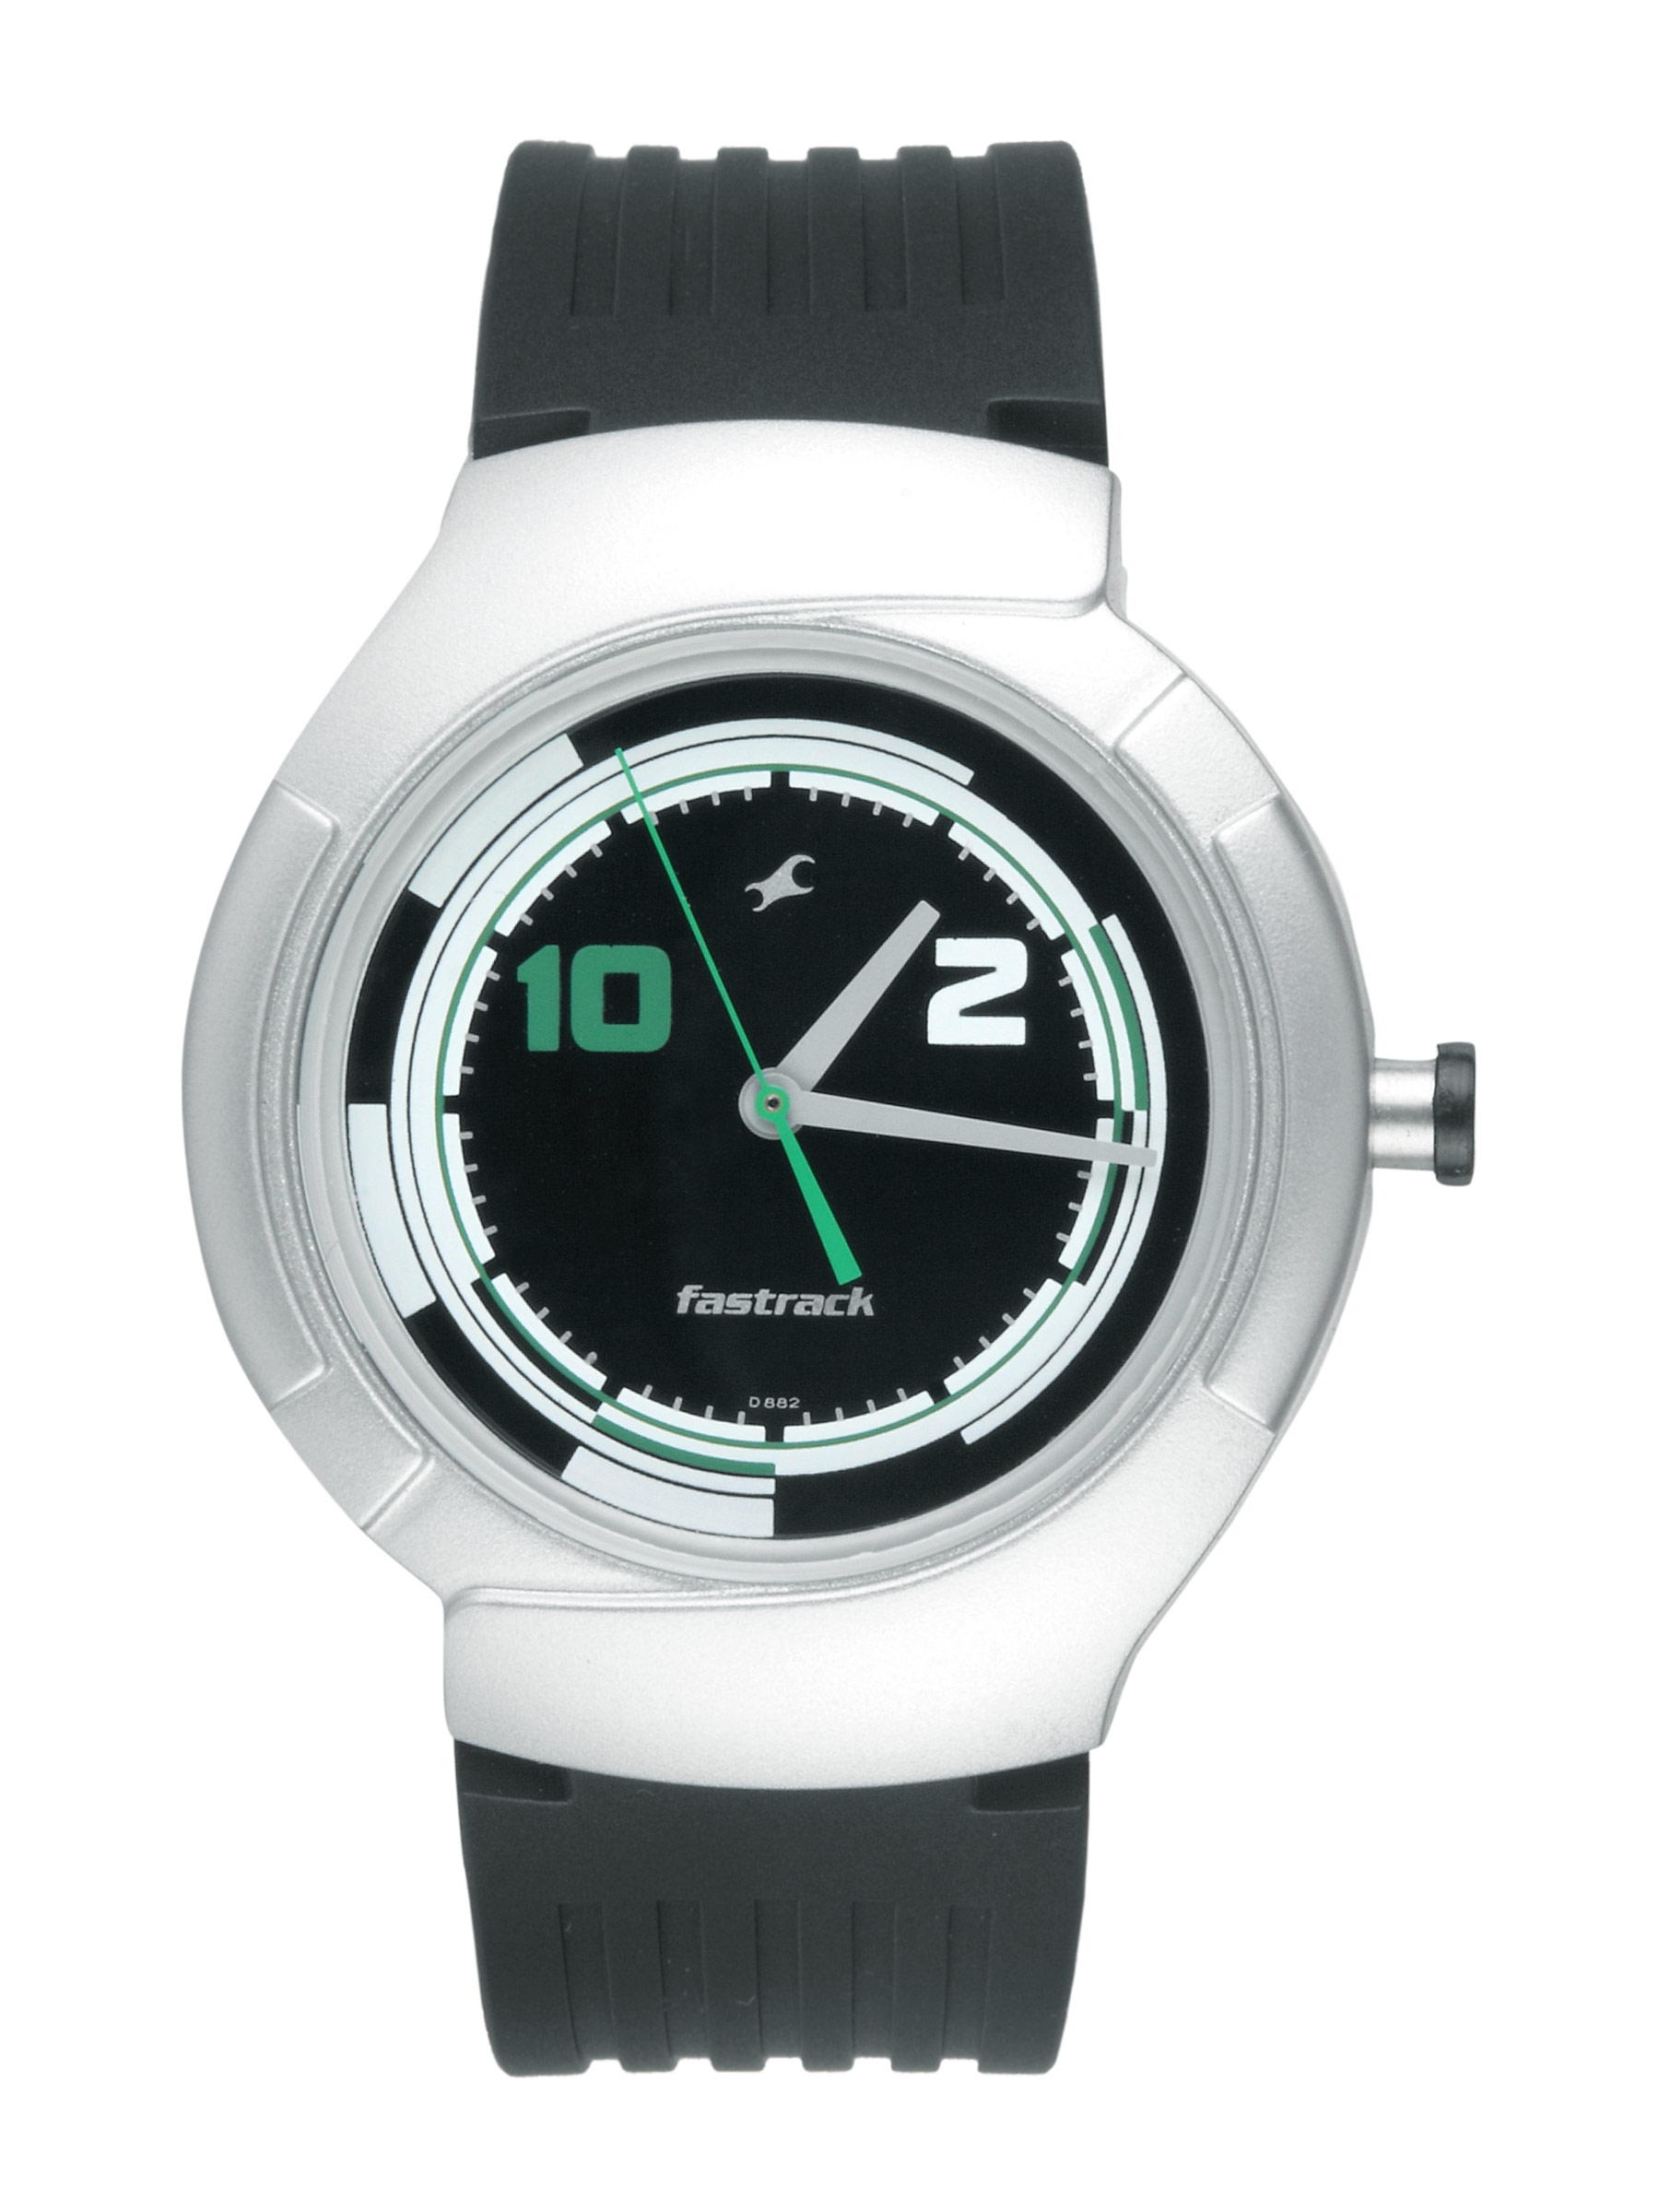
Fastrack Men Black Casual Watch
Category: Accessories / Watches / Watches
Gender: Men
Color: Black
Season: Winter 2016
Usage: Casual